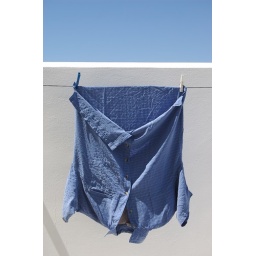
A blue shirt on a sky blue day - 6 of 30 studies taken in Lindos, Rhodes - June 2007